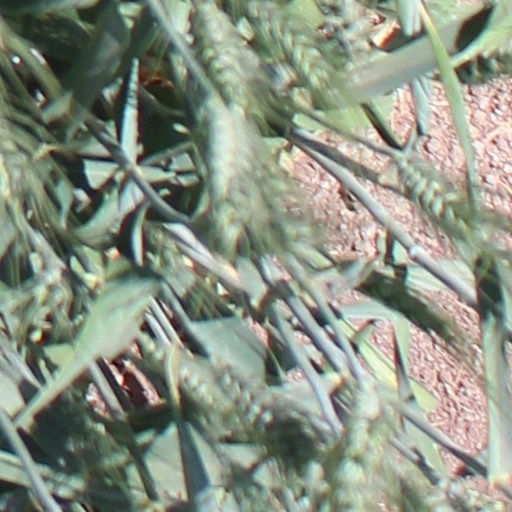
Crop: wheat